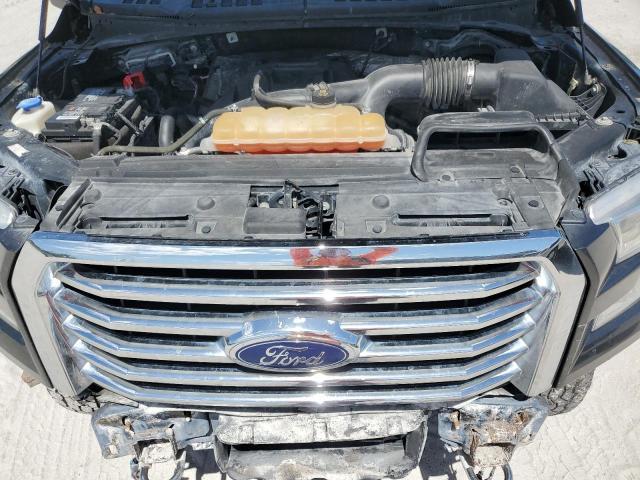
Aucun dommage détecté.
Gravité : aucun